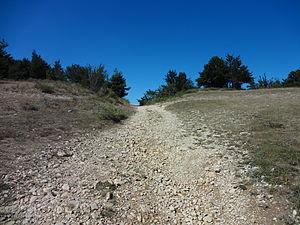
La montagne de Lure est une montagne des Préalpes de Haute-Provence, située dans le département des Alpes-de-Haute-Provence. Elle appartient à la même formation géologique que le plateau d'Albion, qu'elle jouxte, et le mont Ventoux. Cette chaîne s'allonge sur 42 kilomètres de long, culmine au signal de Lure et présente un relief très contrasté entre l'adret calcaire, coupé de combes et de vallons, et l'ubac marneux, où s'accumulent monts et ravins.